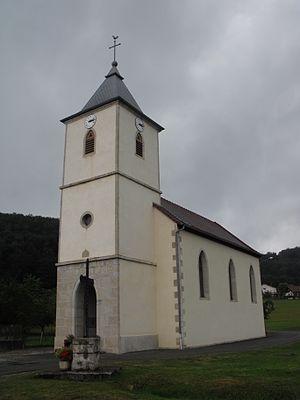
Eglise de Froidevaux, Doubs, France
Froidevaux est une commune française située dans le département du Doubs en région Bourgogne-Franche-Comté.